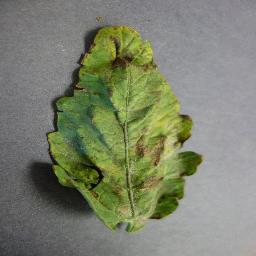
Label: Tomato___Bacterial_spot